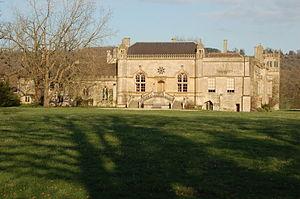
Cette liste des musées du Wiltshire, Angleterre contient des musées qui sont définis dans ce contexte comme des institutions qui recueillent et soignent des objets d'intérêt culturel, artistique, scientifique ou historique. leurs collections ou expositions connexes disponibles pour la consultation publique. Sont également inclus les galeries d'art à but non lucratif et les galeries d'art universitaires. Les musées virtuels ne sont pas inclus.